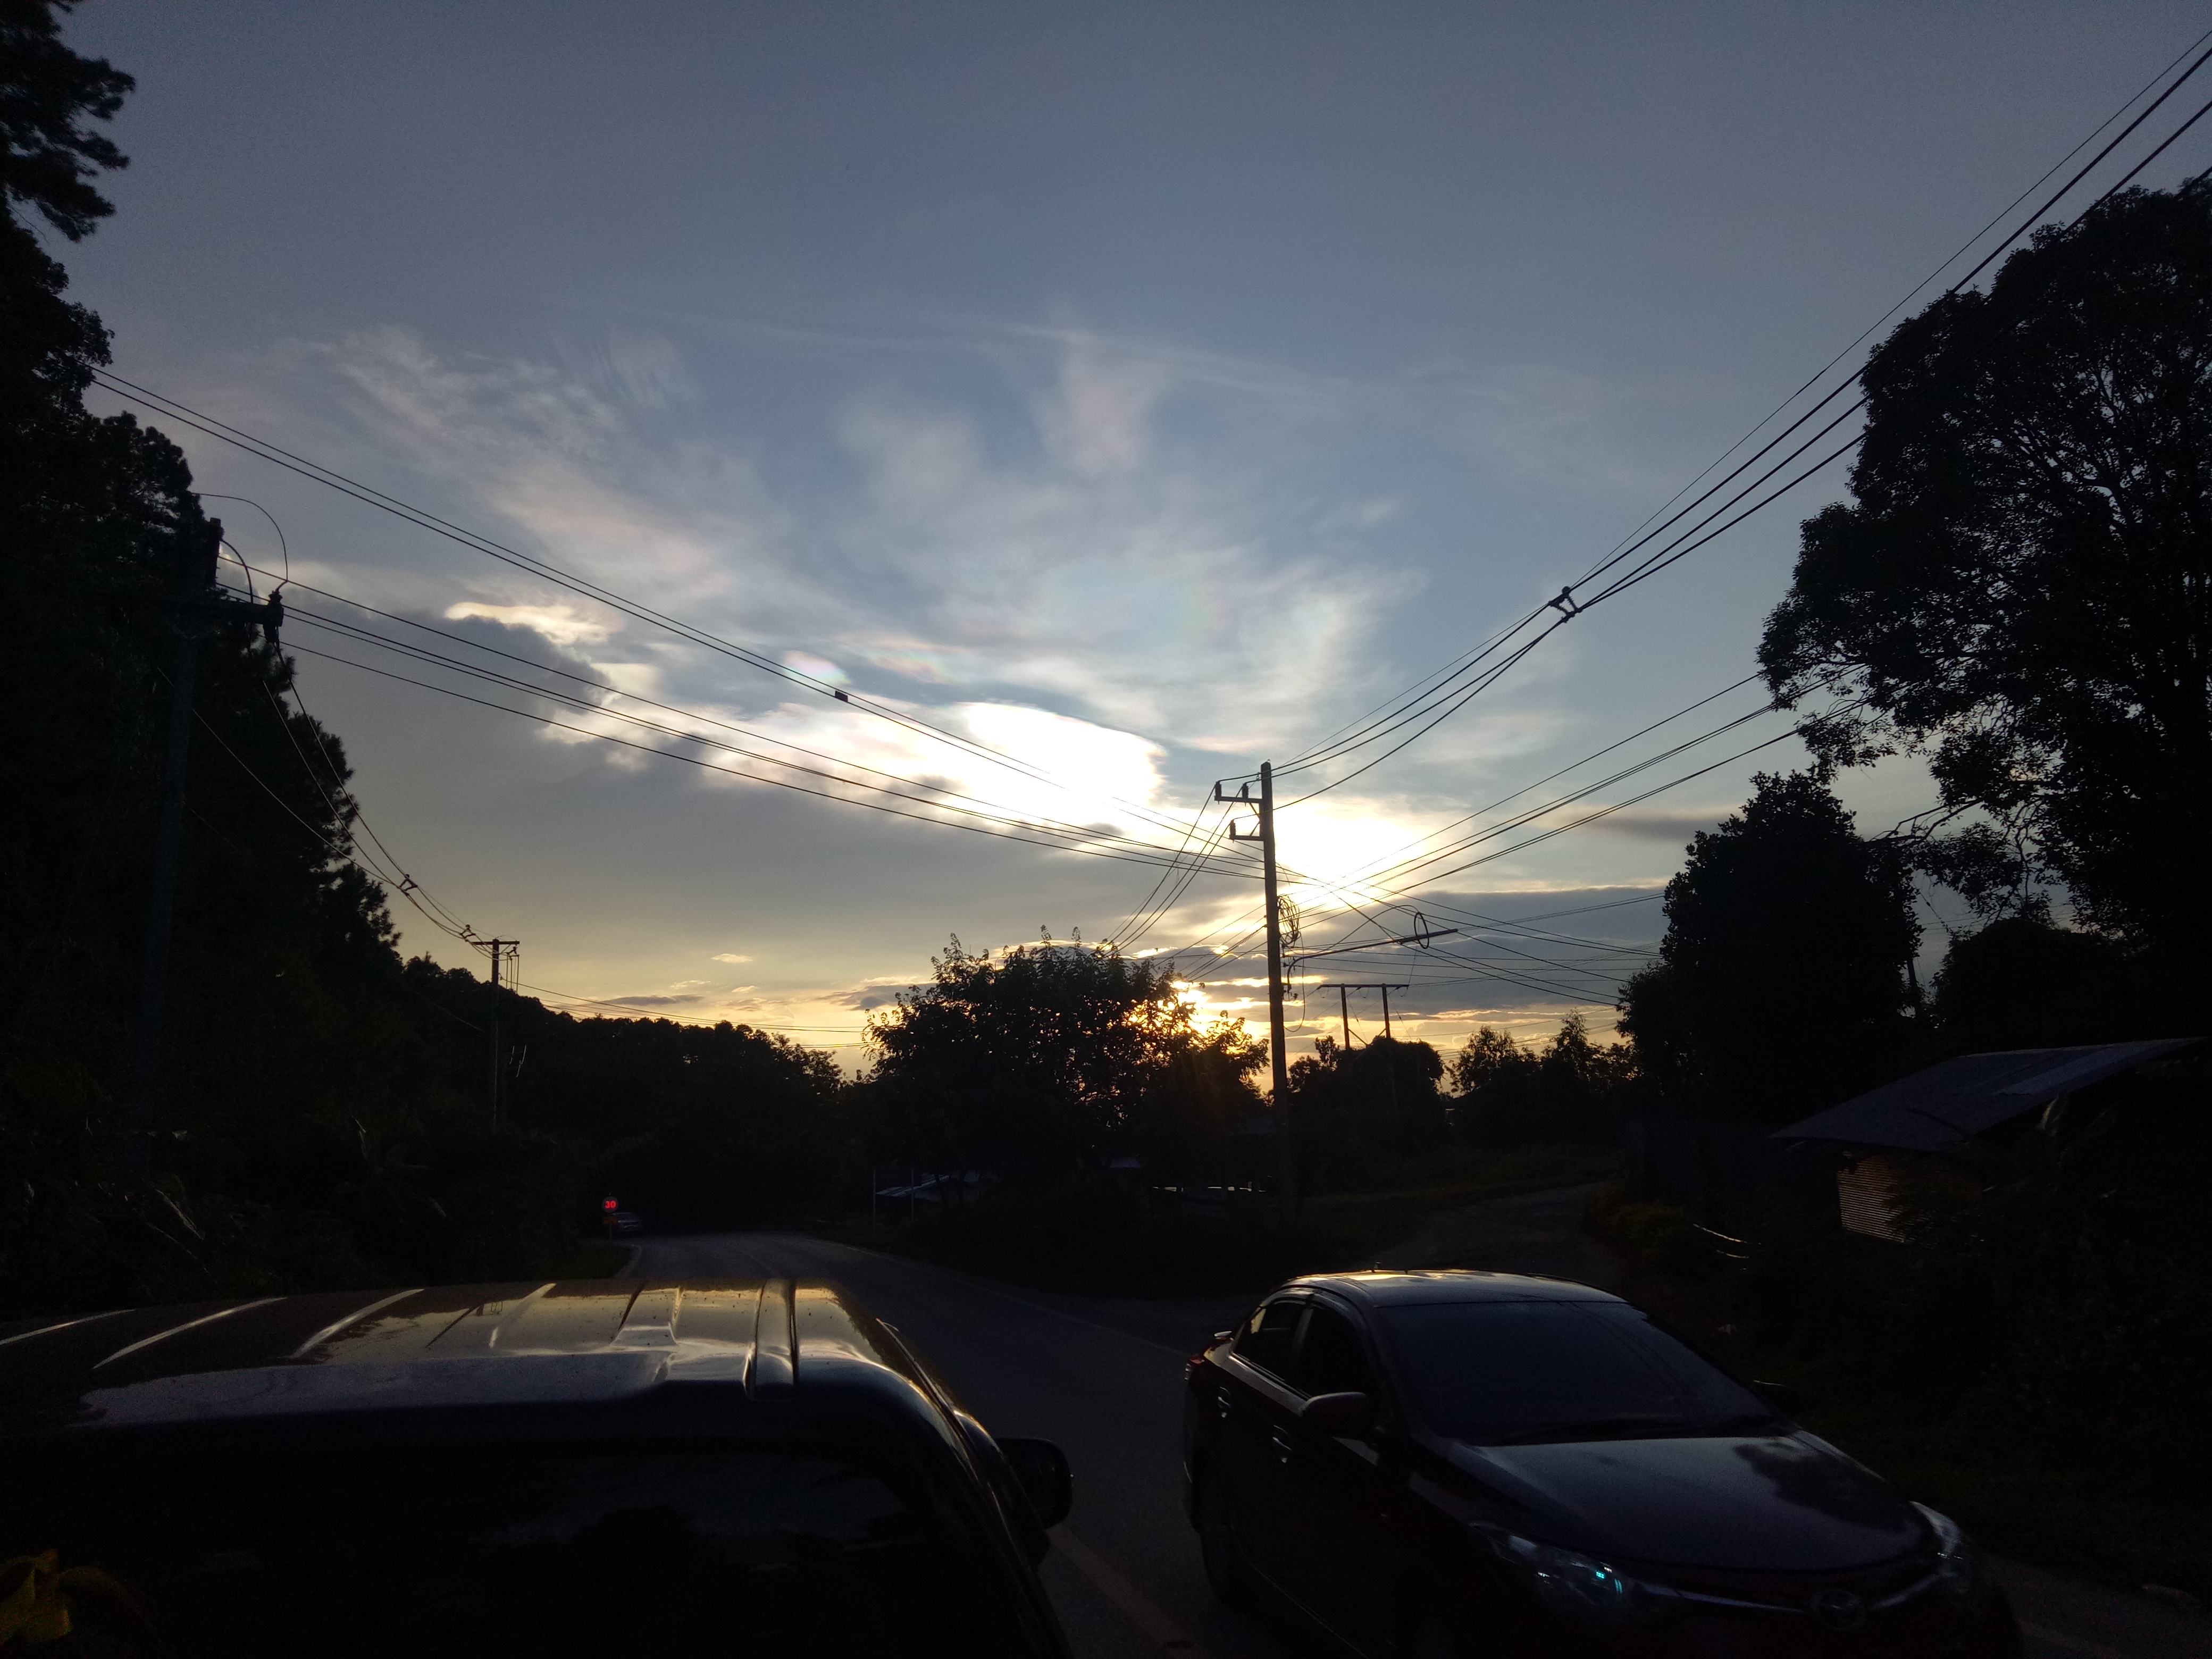
nature, sky, car, road, cloud, infrastructure, evening, morning, tree, dusk, sunset, dawn, atmosphere, sunrise, sunlight, plant, residential area, road trip, reflection, meteorological phenomenon, automotive exterior, landscape, highway, horizon, suburb, family car, lane